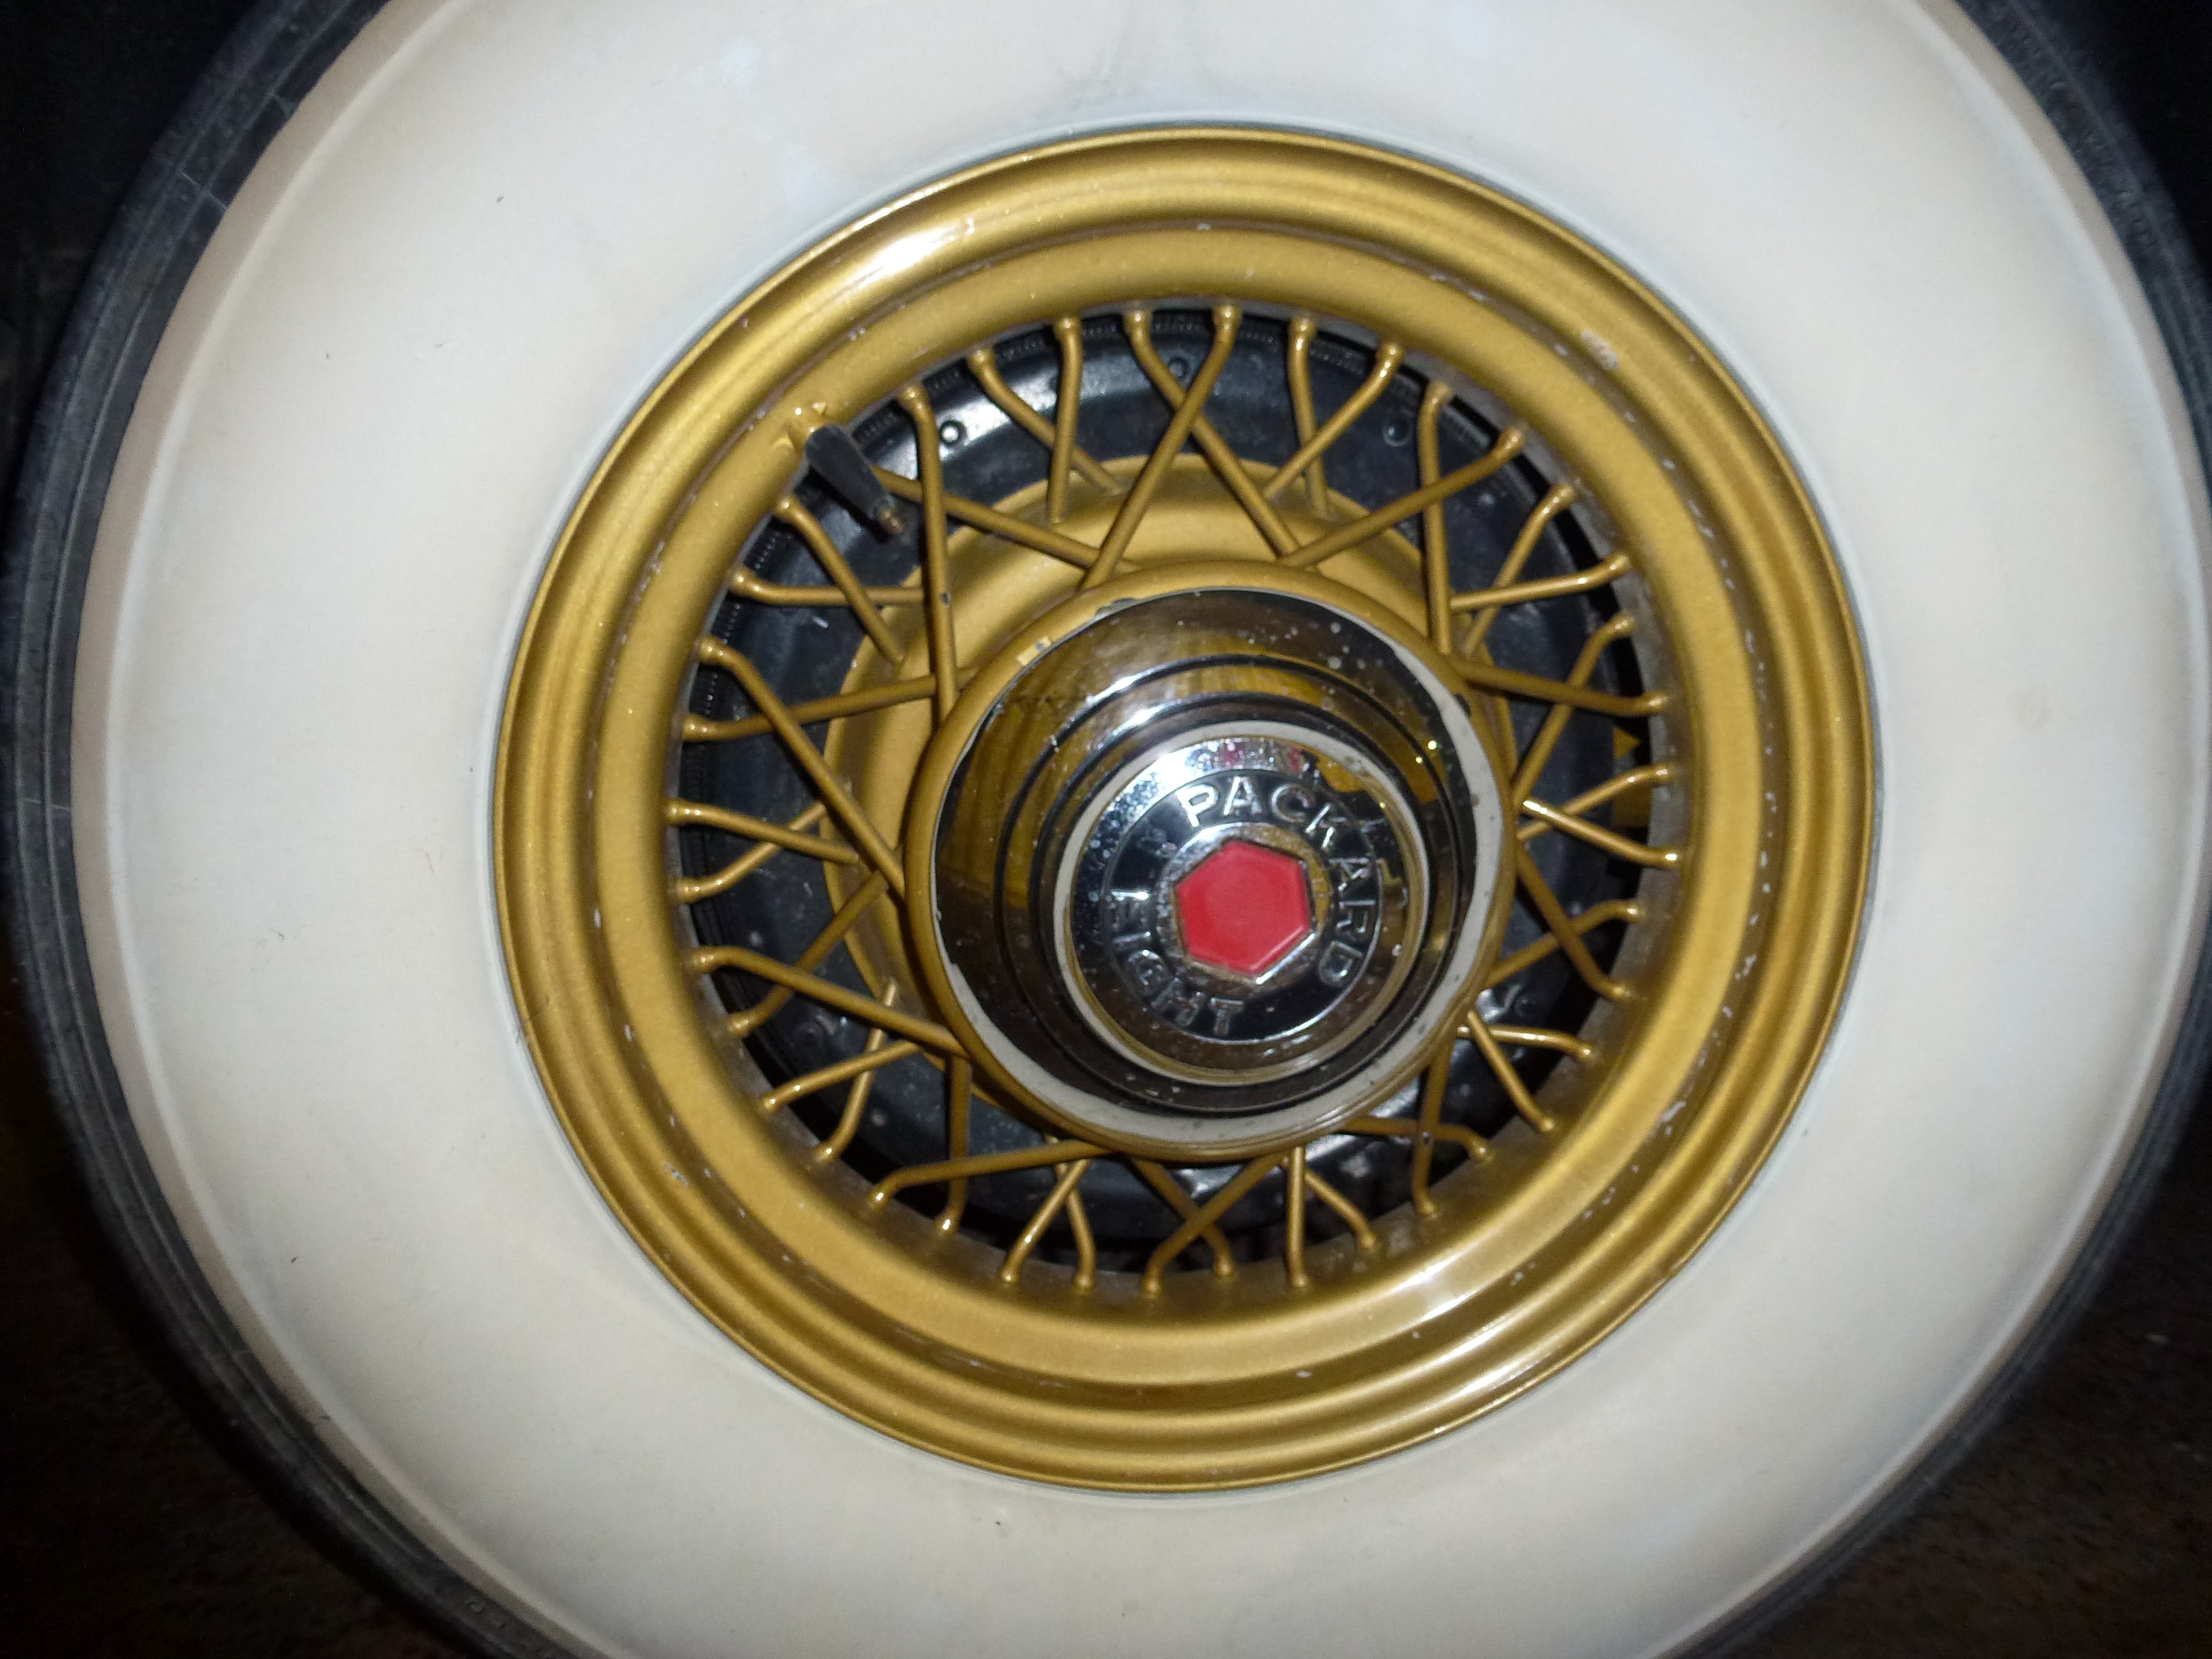
vintage, antique, wheel, automobile, spoke, auto, tire, circle, rim, packard, whitewall, hubcap, alloy wheel, route 66, automotive tire, aircraft engine, tire care, wire rim